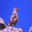
Label: bird